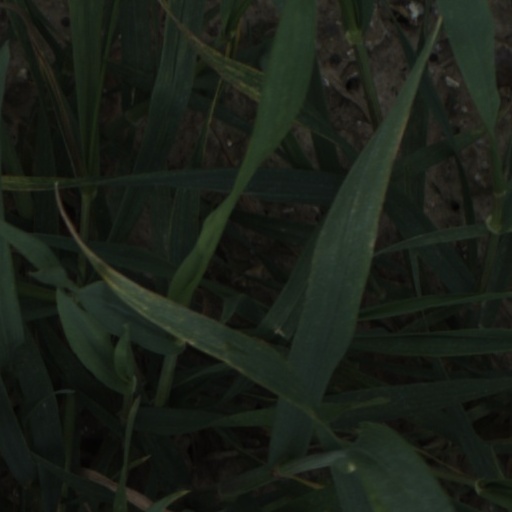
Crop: wheat